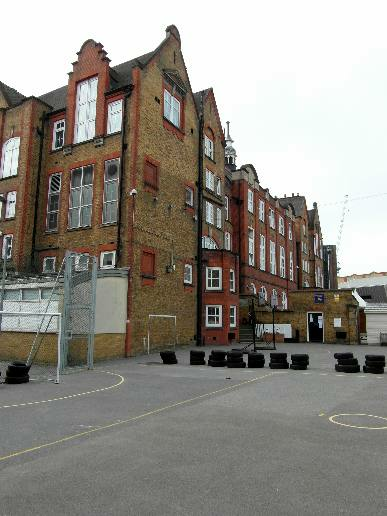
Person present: No